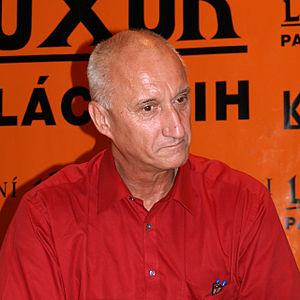
Jozef Banáš, né le 27 septembre 1948 à Bratislava, est un écrivain, politicien et diplomate slovaque.